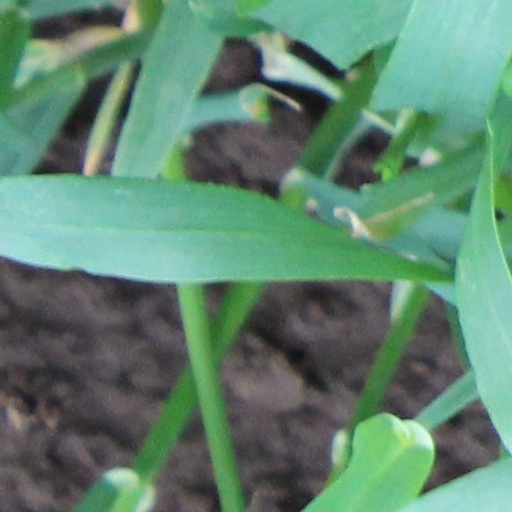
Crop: wheat